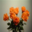
Label: rose